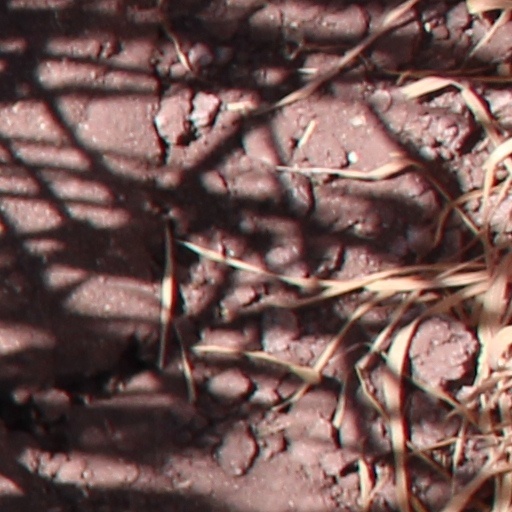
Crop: wheat